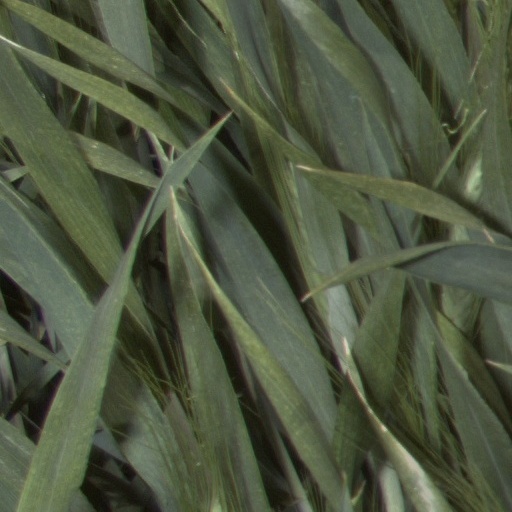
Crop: wheat